The Mysteries of Love

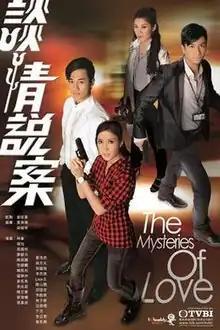
Official poster

The Mysteries of Love is a 2010 TVB modern series.